Board game development

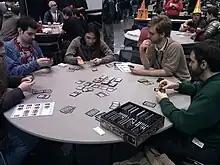
Dominion at pax east 2011

There are many ways to do regarding developing and designing a board game. There is not a single method, but there can be some suggested steps. These steps center more around the design aspect of the process, according to Instructables.com.